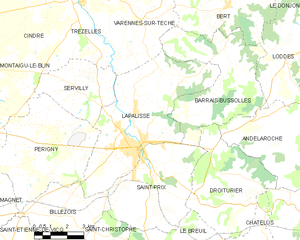
Carte des communes françaises: Lapalisse